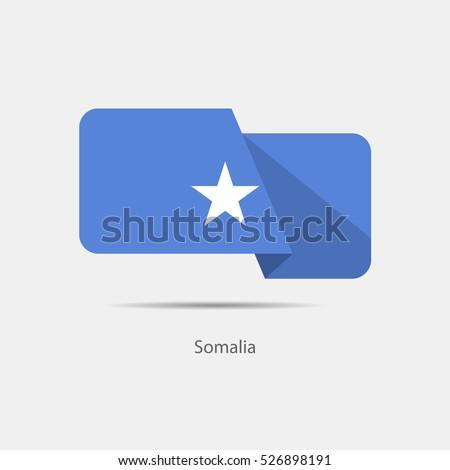
national flag on a white background with shadow